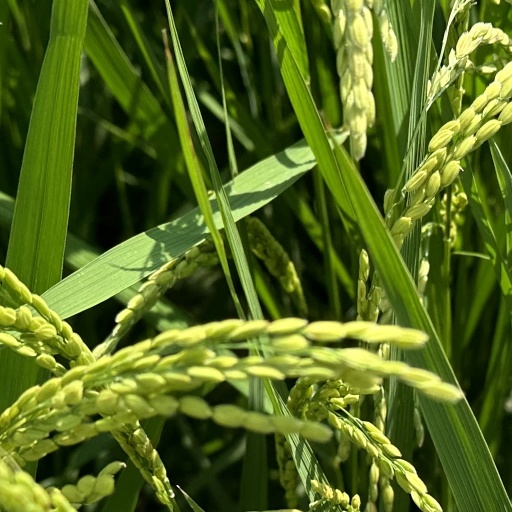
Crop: rice